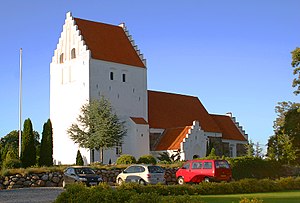
Norup Kirke
Norup Kirke fra sydvest
Norup Kirke er en kirke i Norup Sogn i Nordfyns Kommune, den ligger ved landevejen mellem Otterup og Bogense.